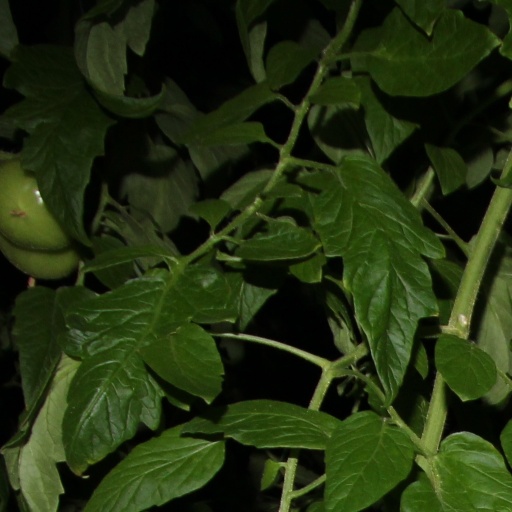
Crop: tomato